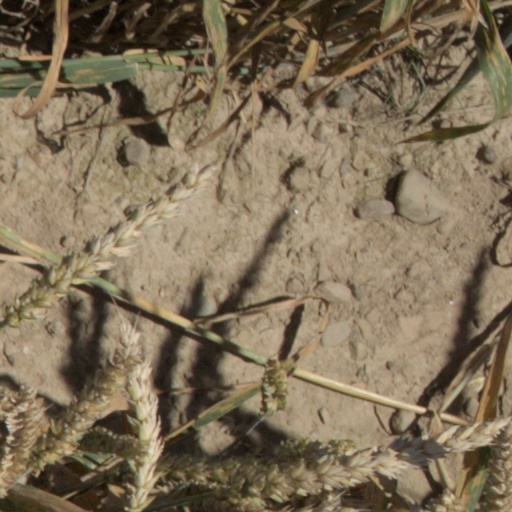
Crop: wheat